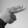
ASL letter: H